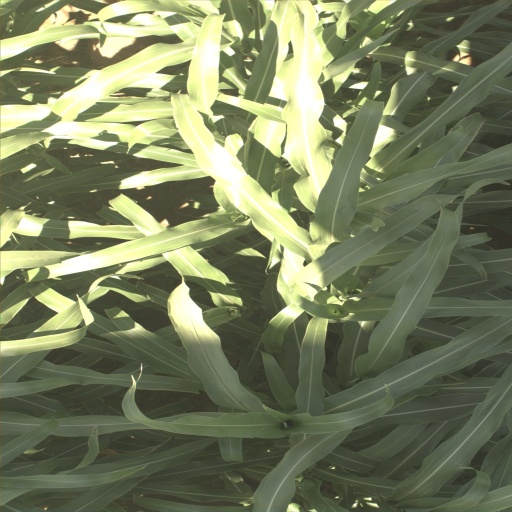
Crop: sorghum